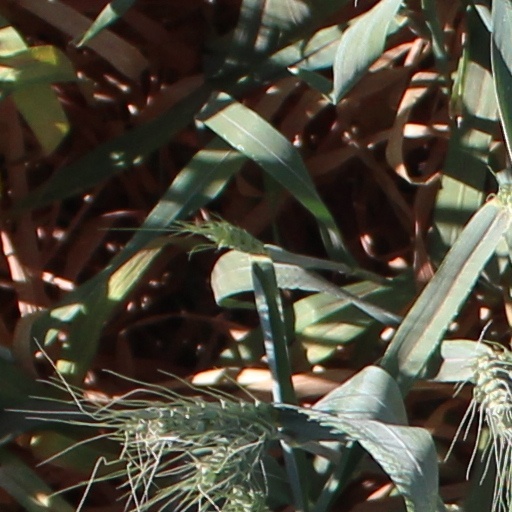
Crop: wheat